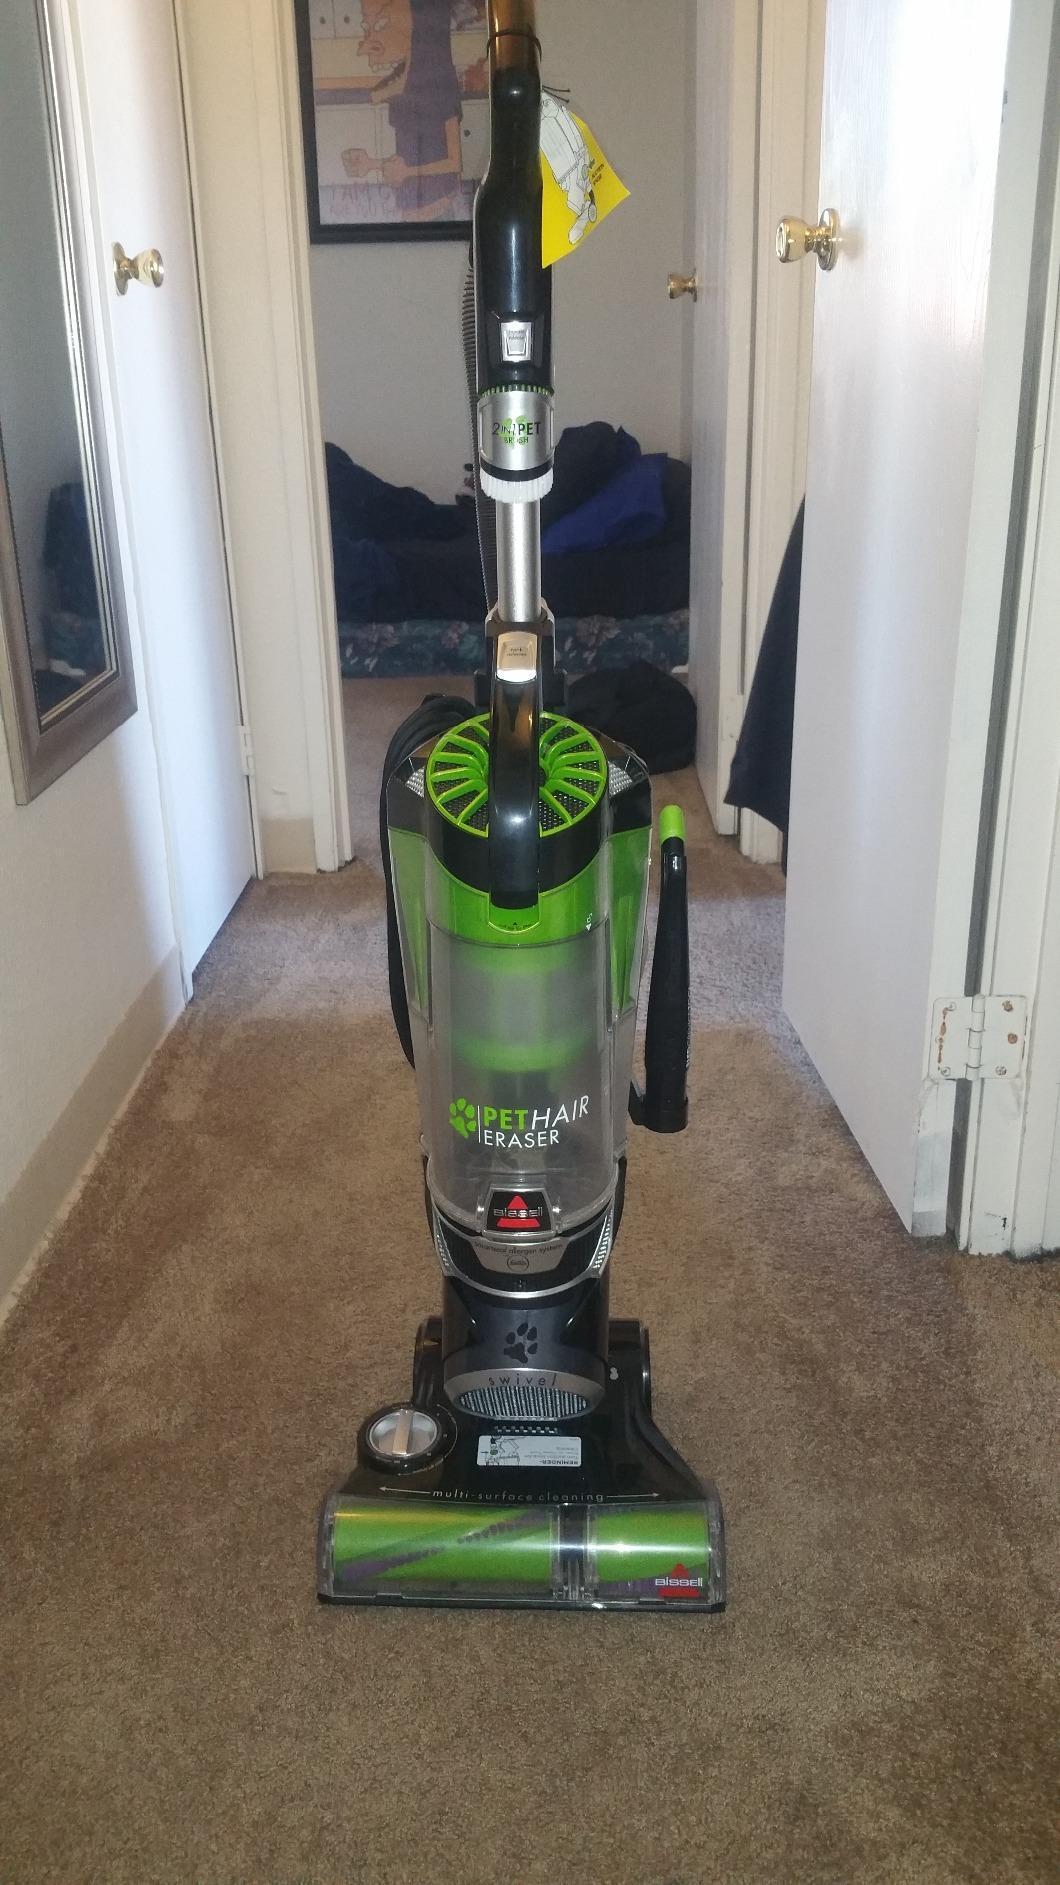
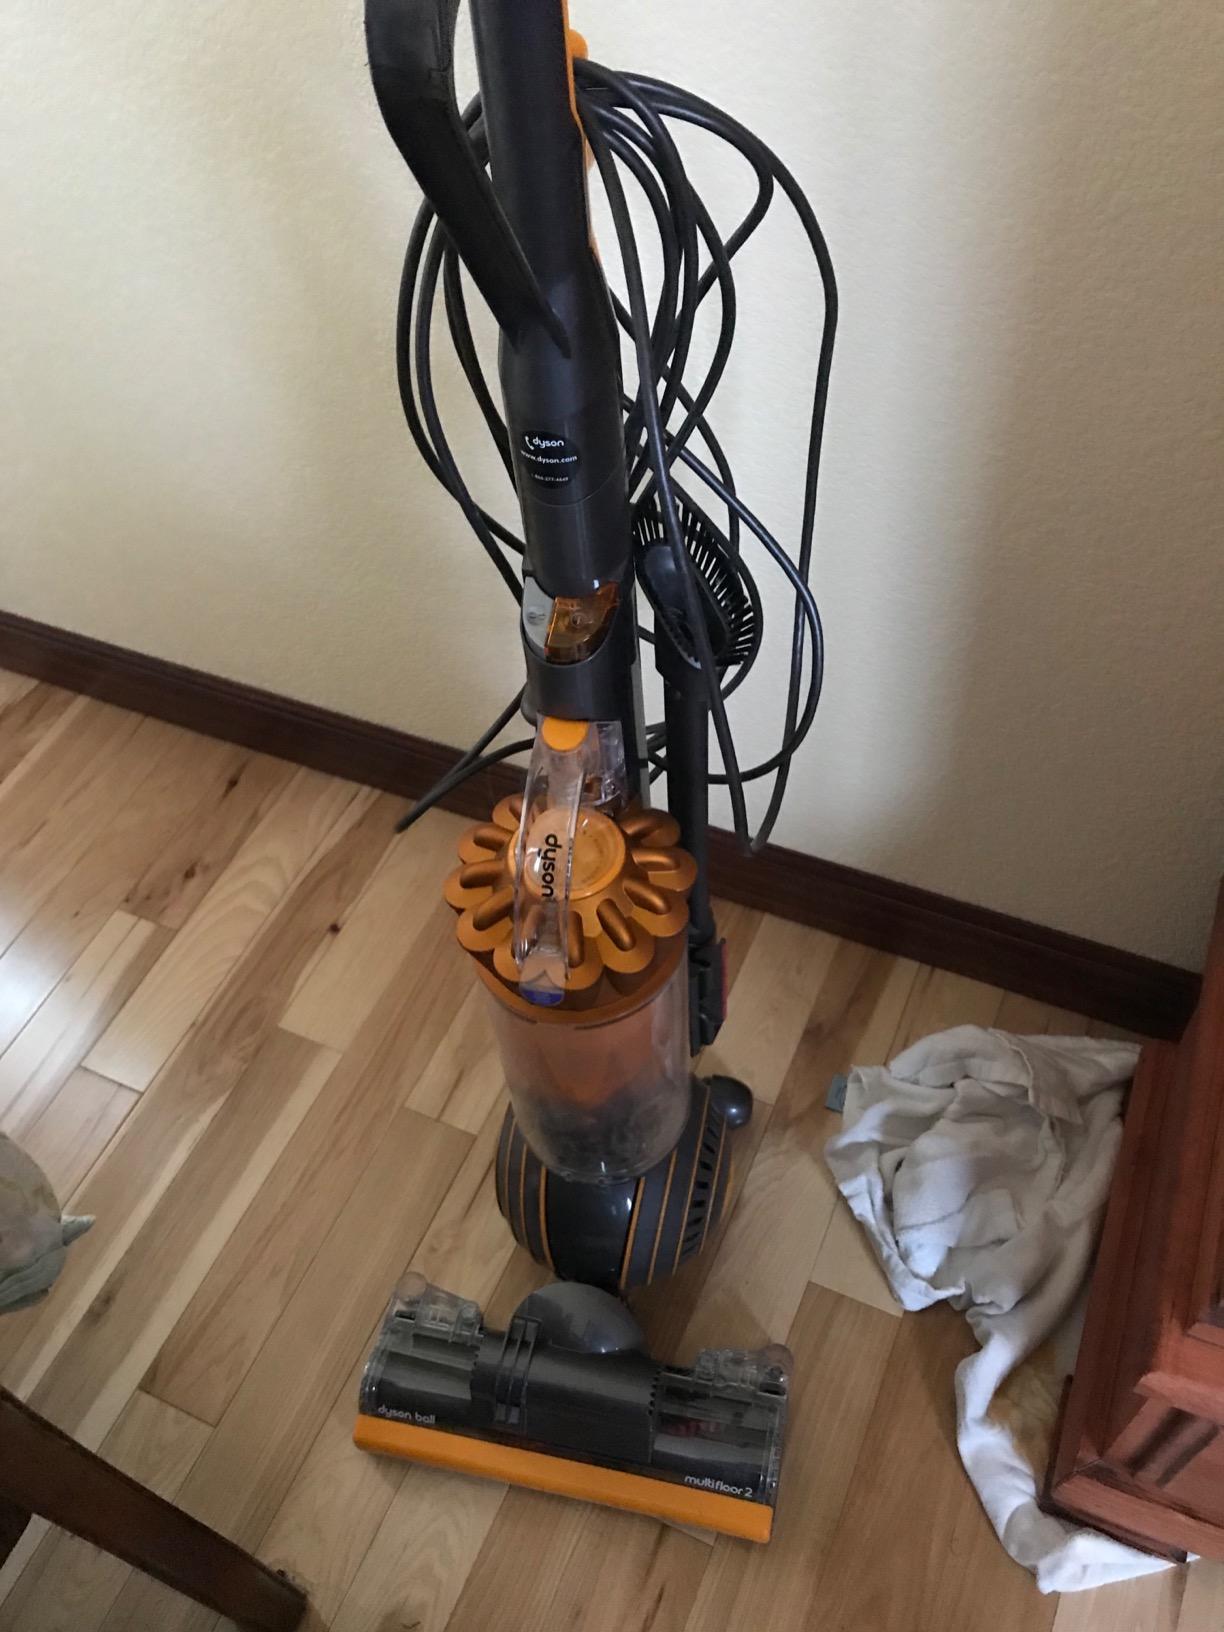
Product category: items_vacuum
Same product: no